Stossel (TV series)

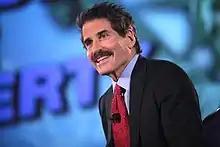
Stossel during a live taping of the show

Each show was filmed before a studio audience and edited to fit the hour-long format. Experts were brought in from both sides to discuss the issues with Stossel, who sometimes played devil's advocate with guests whose views mirrored his own. Episodes also included segments filmed outside the studio. At the end of each show, the studio audience was allowed to ask questions of some of the guests.